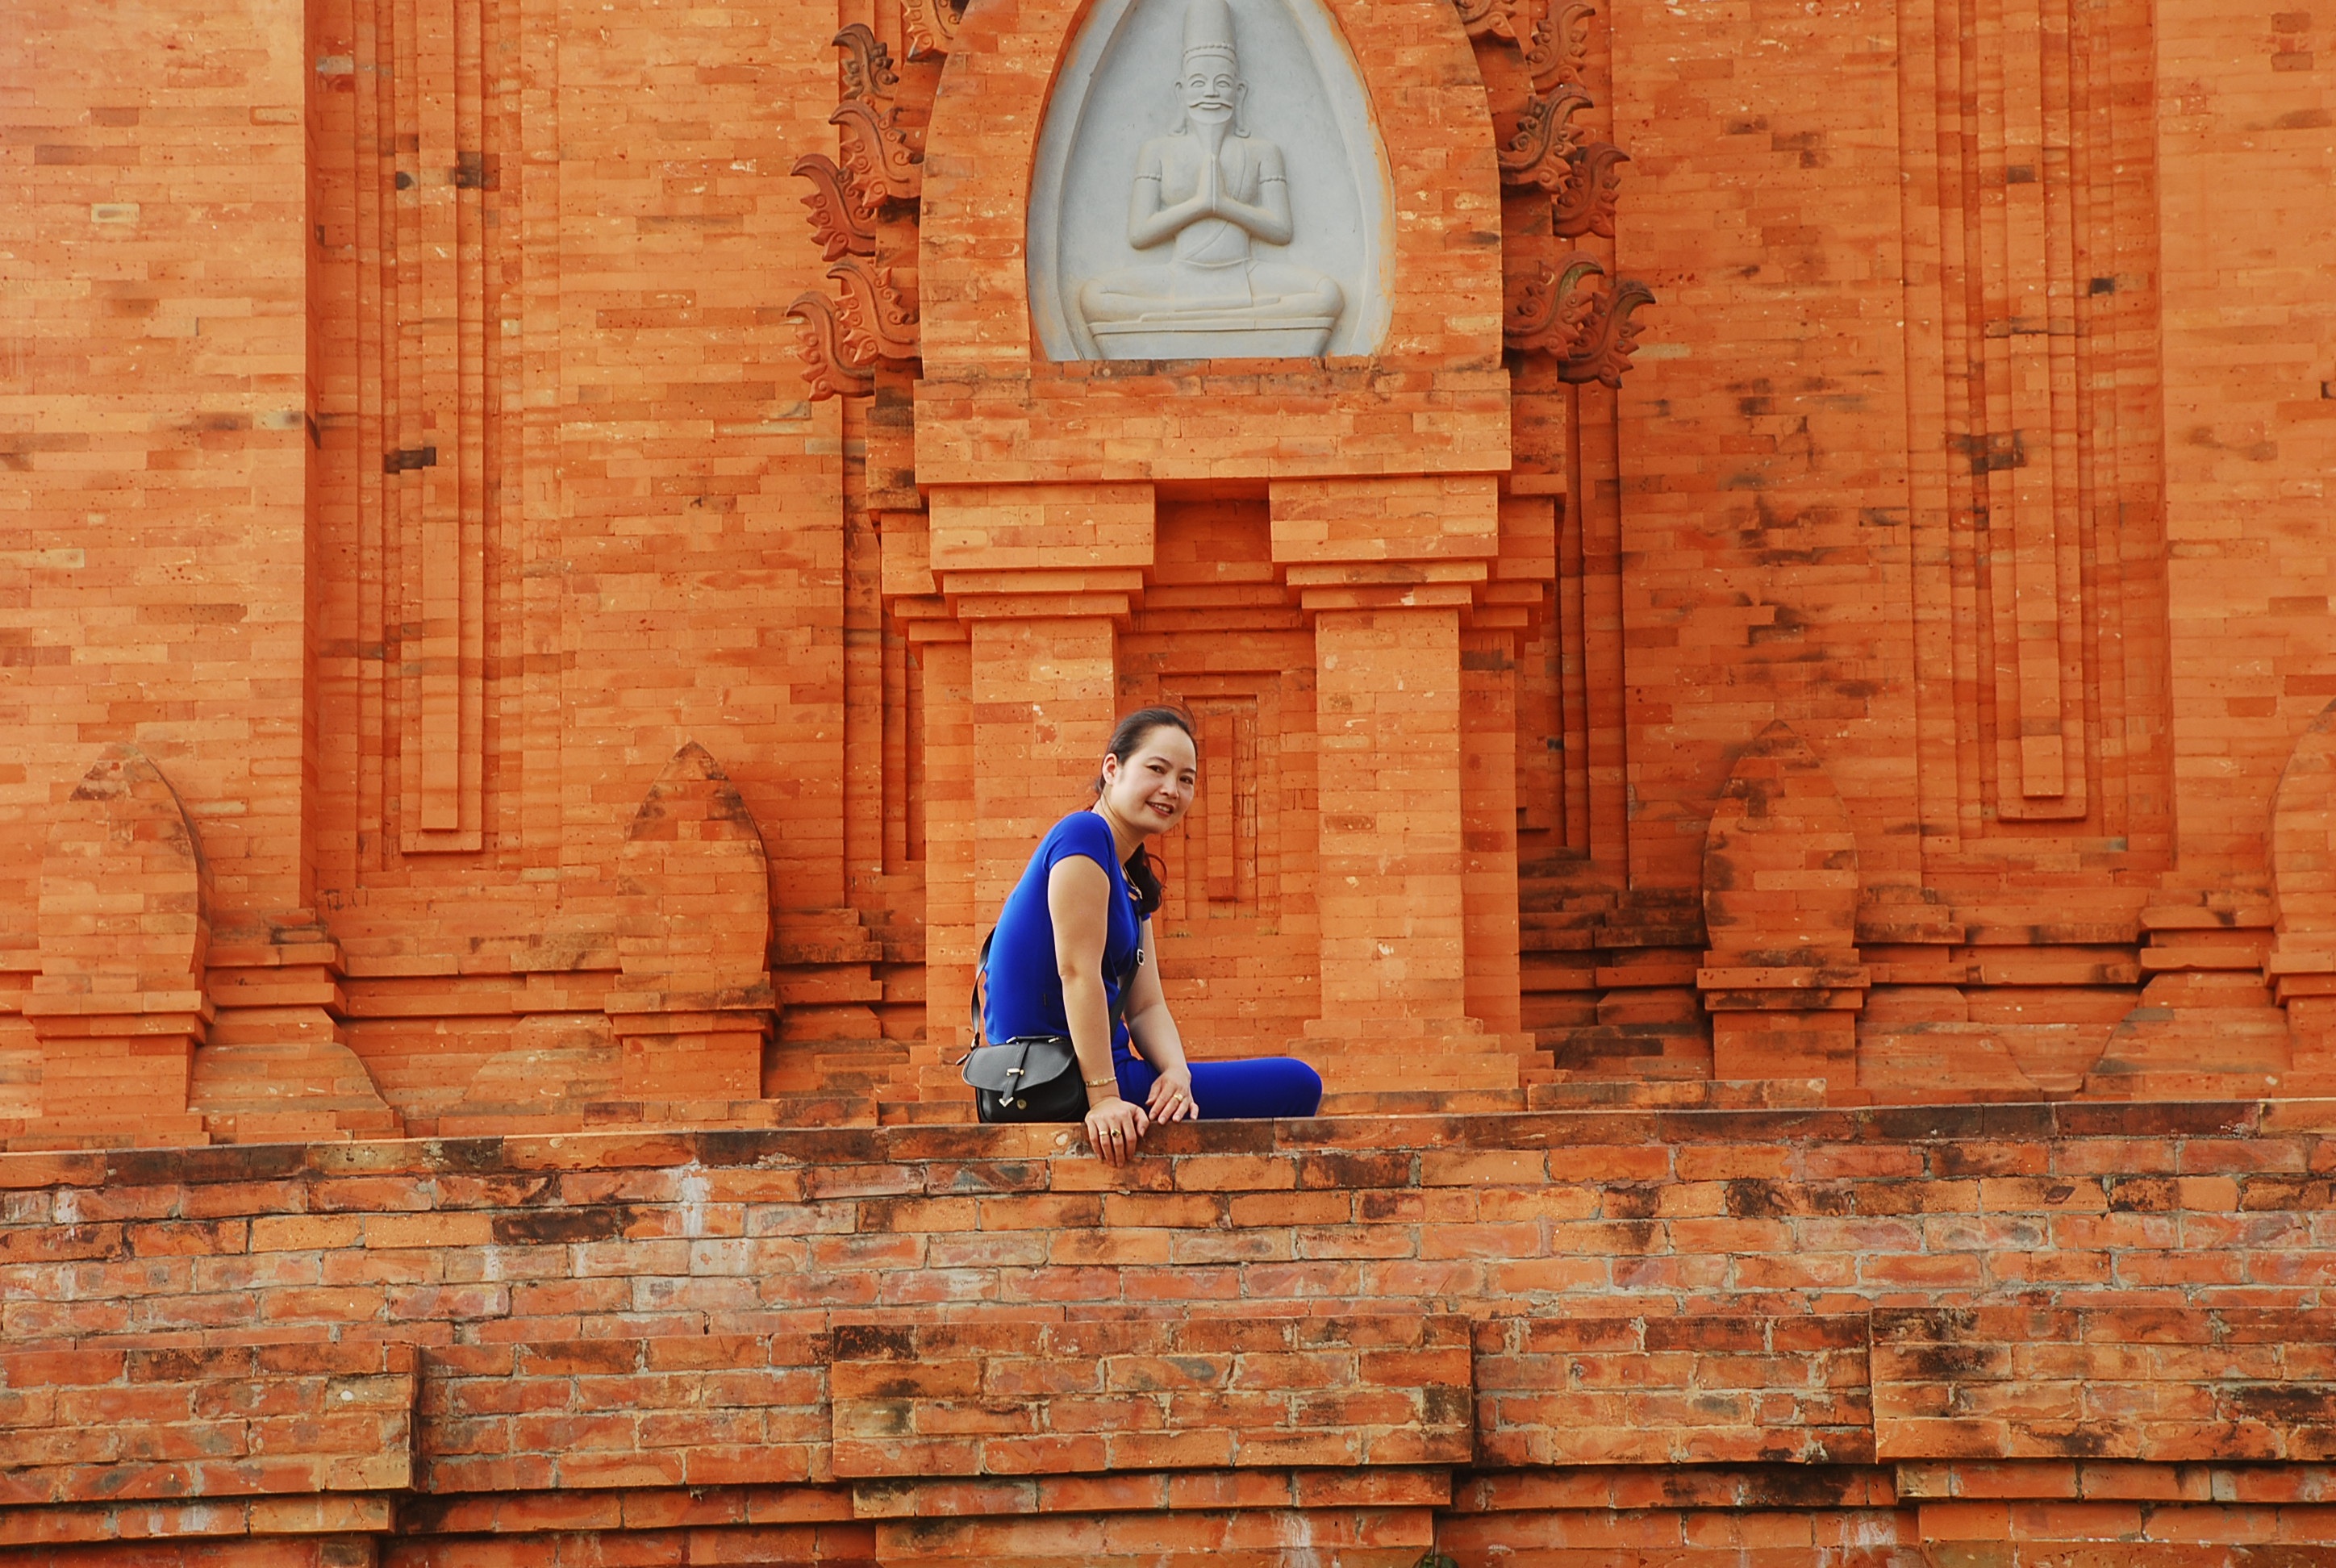
wood, wall, temple, ancient history